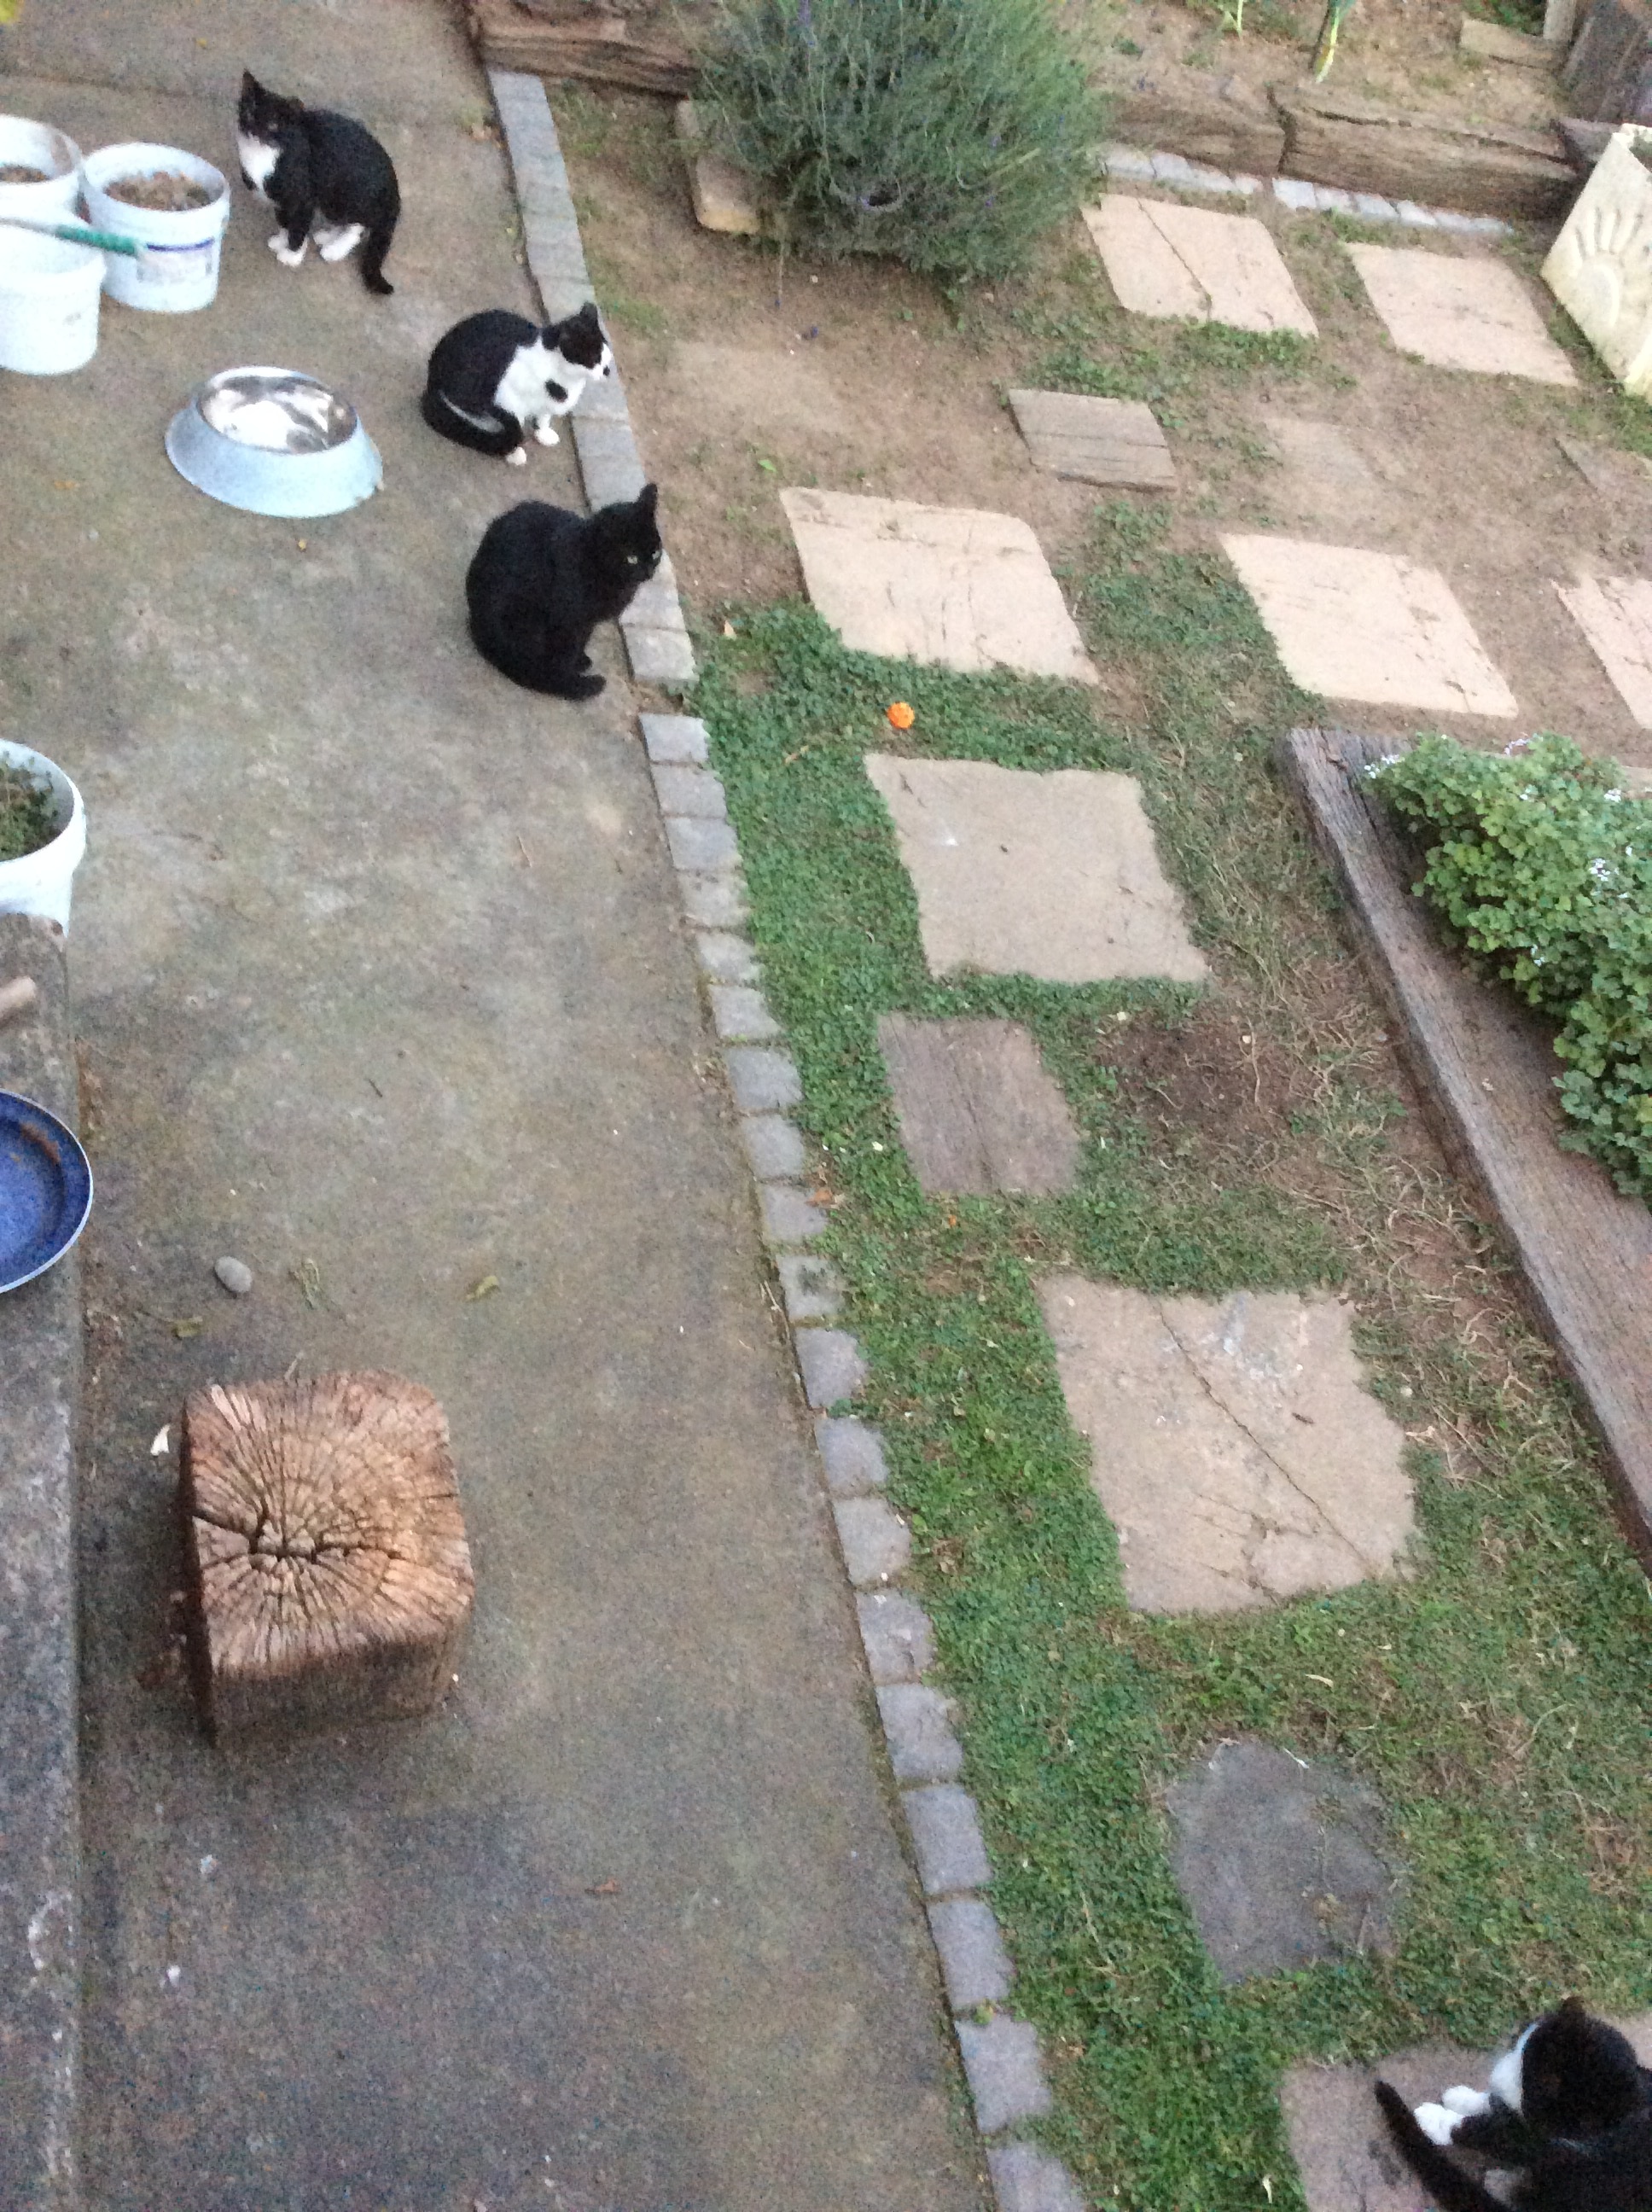
lawn, sidewalk, floor, cobblestone, wall, asphalt, walkway, backyard, garden, yard, flooring, road surface